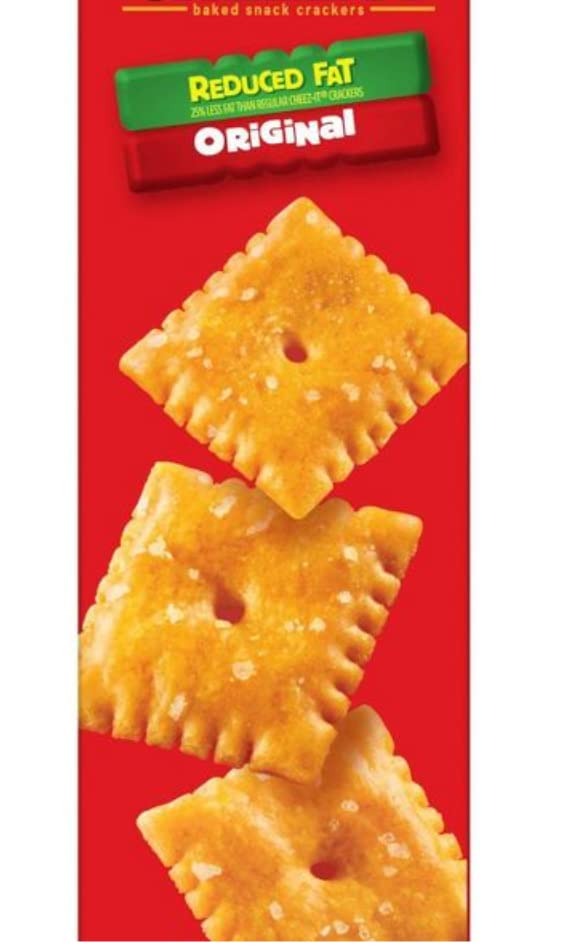
Item Name: Cheez-It Baked Snack Crackers, Reduced Fat, 19 - Ounce Boxes (4 Pack)
Value: 76.0
Unit: Ounce

Price: 6.08